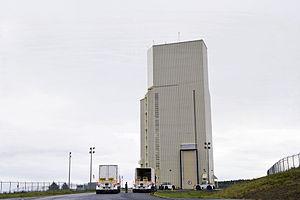
Rocket est un lanceur léger américain développé par la société Astra Space basée à Alameda, près de San Francisco. Celle-ci développe une fusée à deux étages pouvant placer une charge utile de 200 kilogrammes en orbite basse avec un coût de lancement d'environ 2,5 millions de dollars américains, dénommée Rocket 3.0. La société a été sélectionnée en 2019 par la DARPA, qui souhaite disposer d'un lanceur léger pouvant décoller avec un délai de préavis minimum, depuis n'importe quelle base des États-Unis. Après deux vols d'essais en 2018, Astra effectue une tentative de lancement orbital avortée le 2 mars 2020 de Rocket 3.0, suivie par la destruction du véhicule quelques jours plus tard lors d'un essai au sol. Astra Space espère effectuer son premier vol orbital en août 2020 avec un nouveau véhicule dénommé Rocket 3.1.
Le Pacific Spaceport Complex – Alaska, anciennement Kodiak Launch Complex jusqu'en 2016, est une base de lancement à but commercial et militaire situé sur l'île Kodiak, une île côtière du sud de l'Alaska, gérée par la Corporation Aérospatiale d'Alaska. Inaugurée en 1998, la base est utilisée par différents clients pour mener diverses missions à l'aide de missiles, fusées-sondes ou lanceurs orbitaux. La base étant idéalement placée pour atteindre des orbites polaires, plusieurs vols ont été effectués avec des satellites à bord. En 2018, la compagnie Astra Space a réalisée le premier vol commercial suborbital de la base, et tente en 2020 d'effectuer son premier vol orbital à l'aide son lanceur Rocket 3.